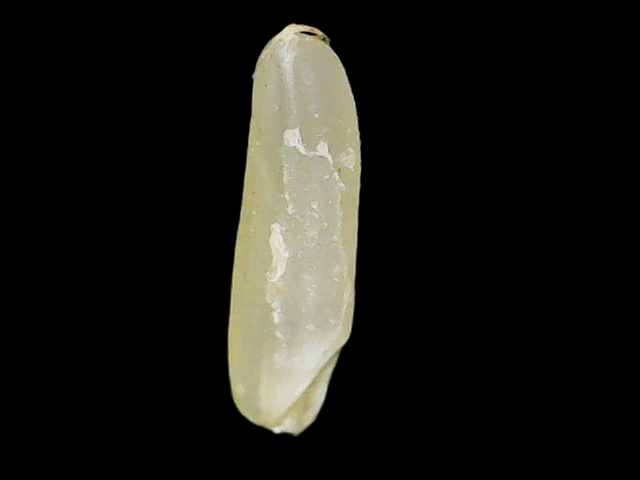
Rice variety: Binadhan25